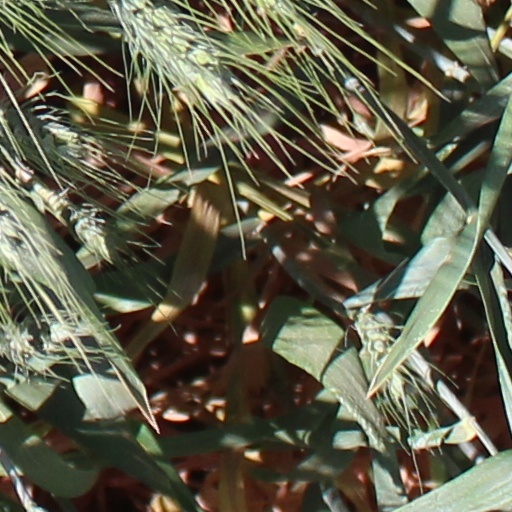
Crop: wheat